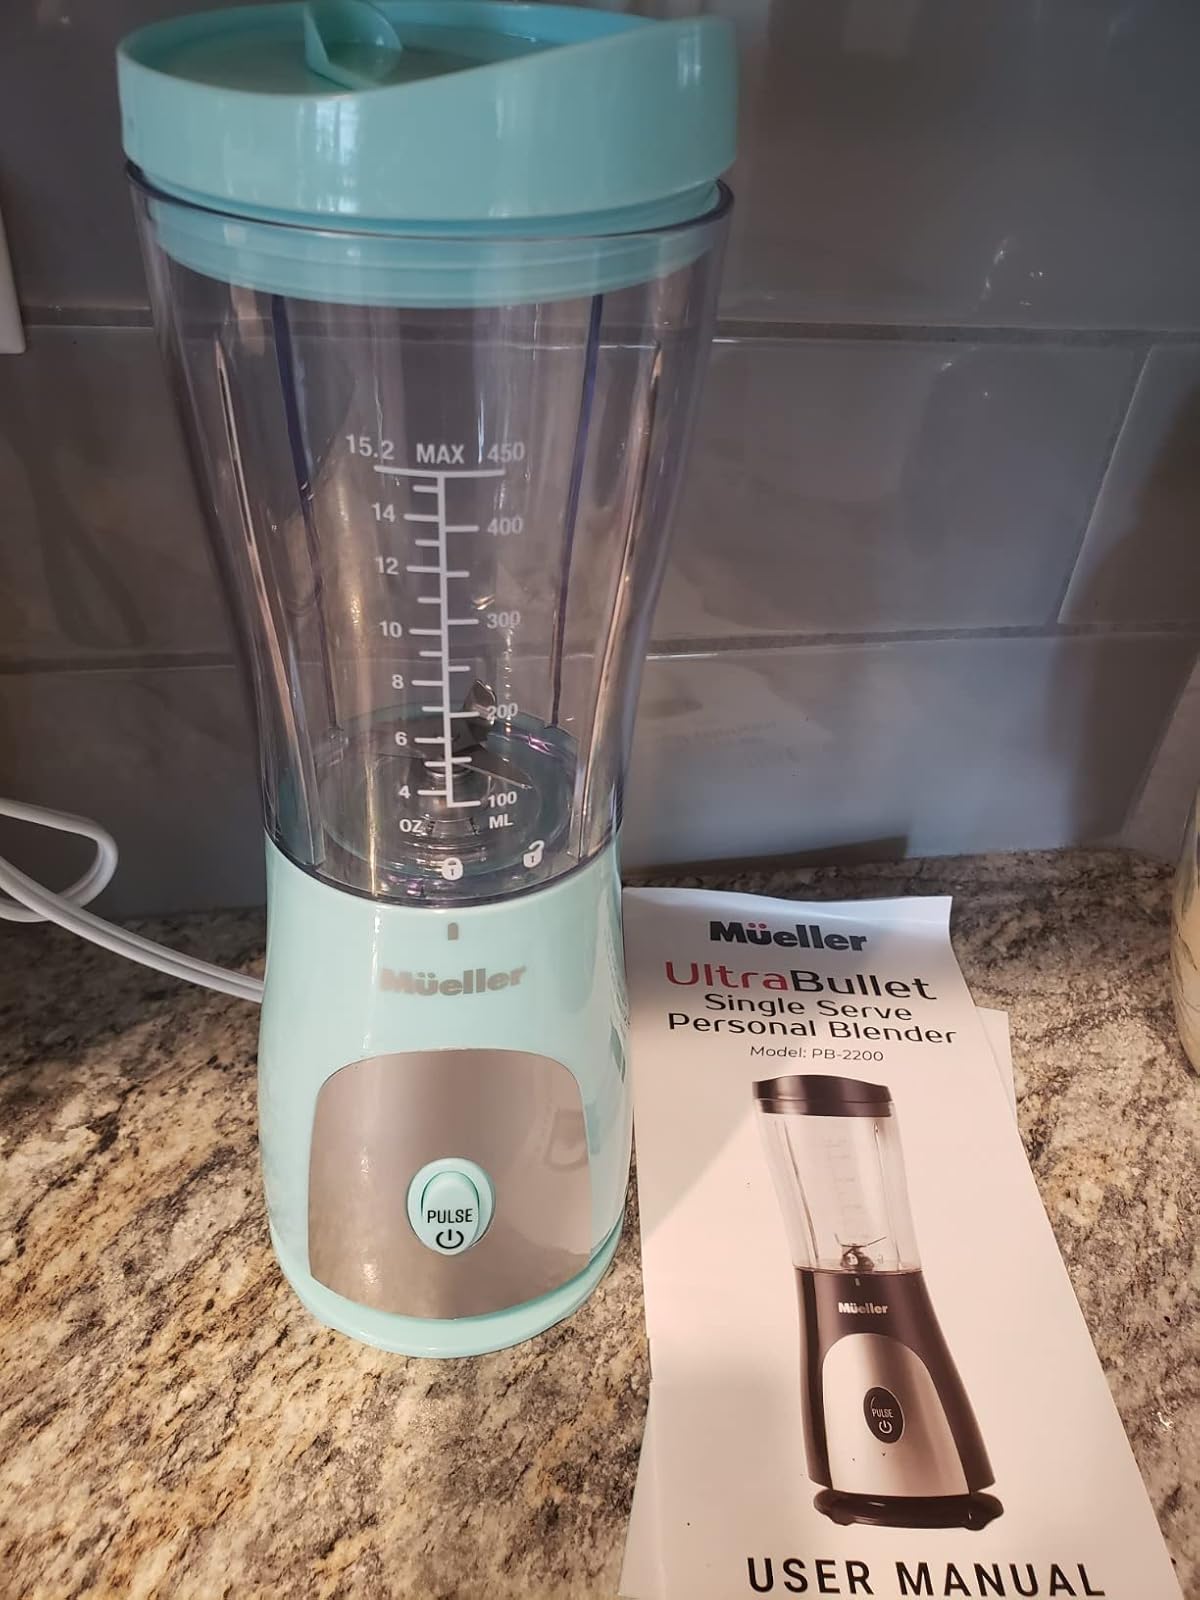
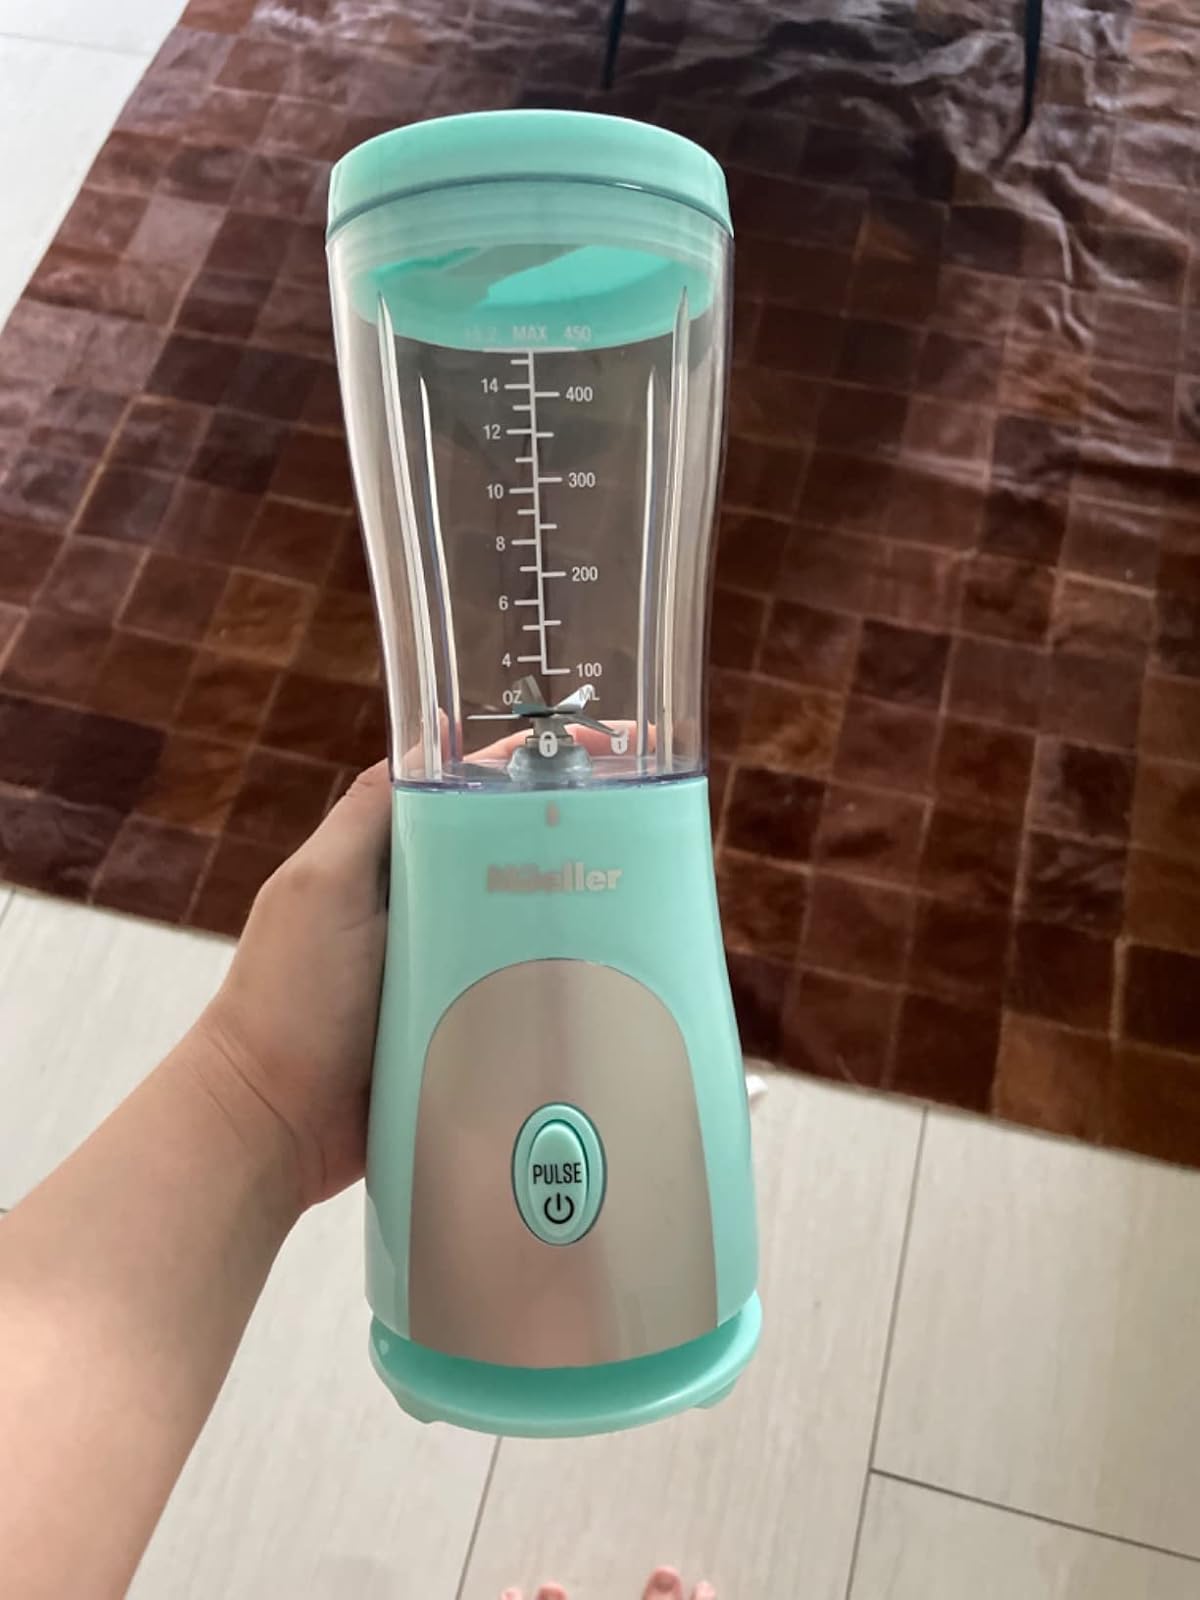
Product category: items_blender
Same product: yes